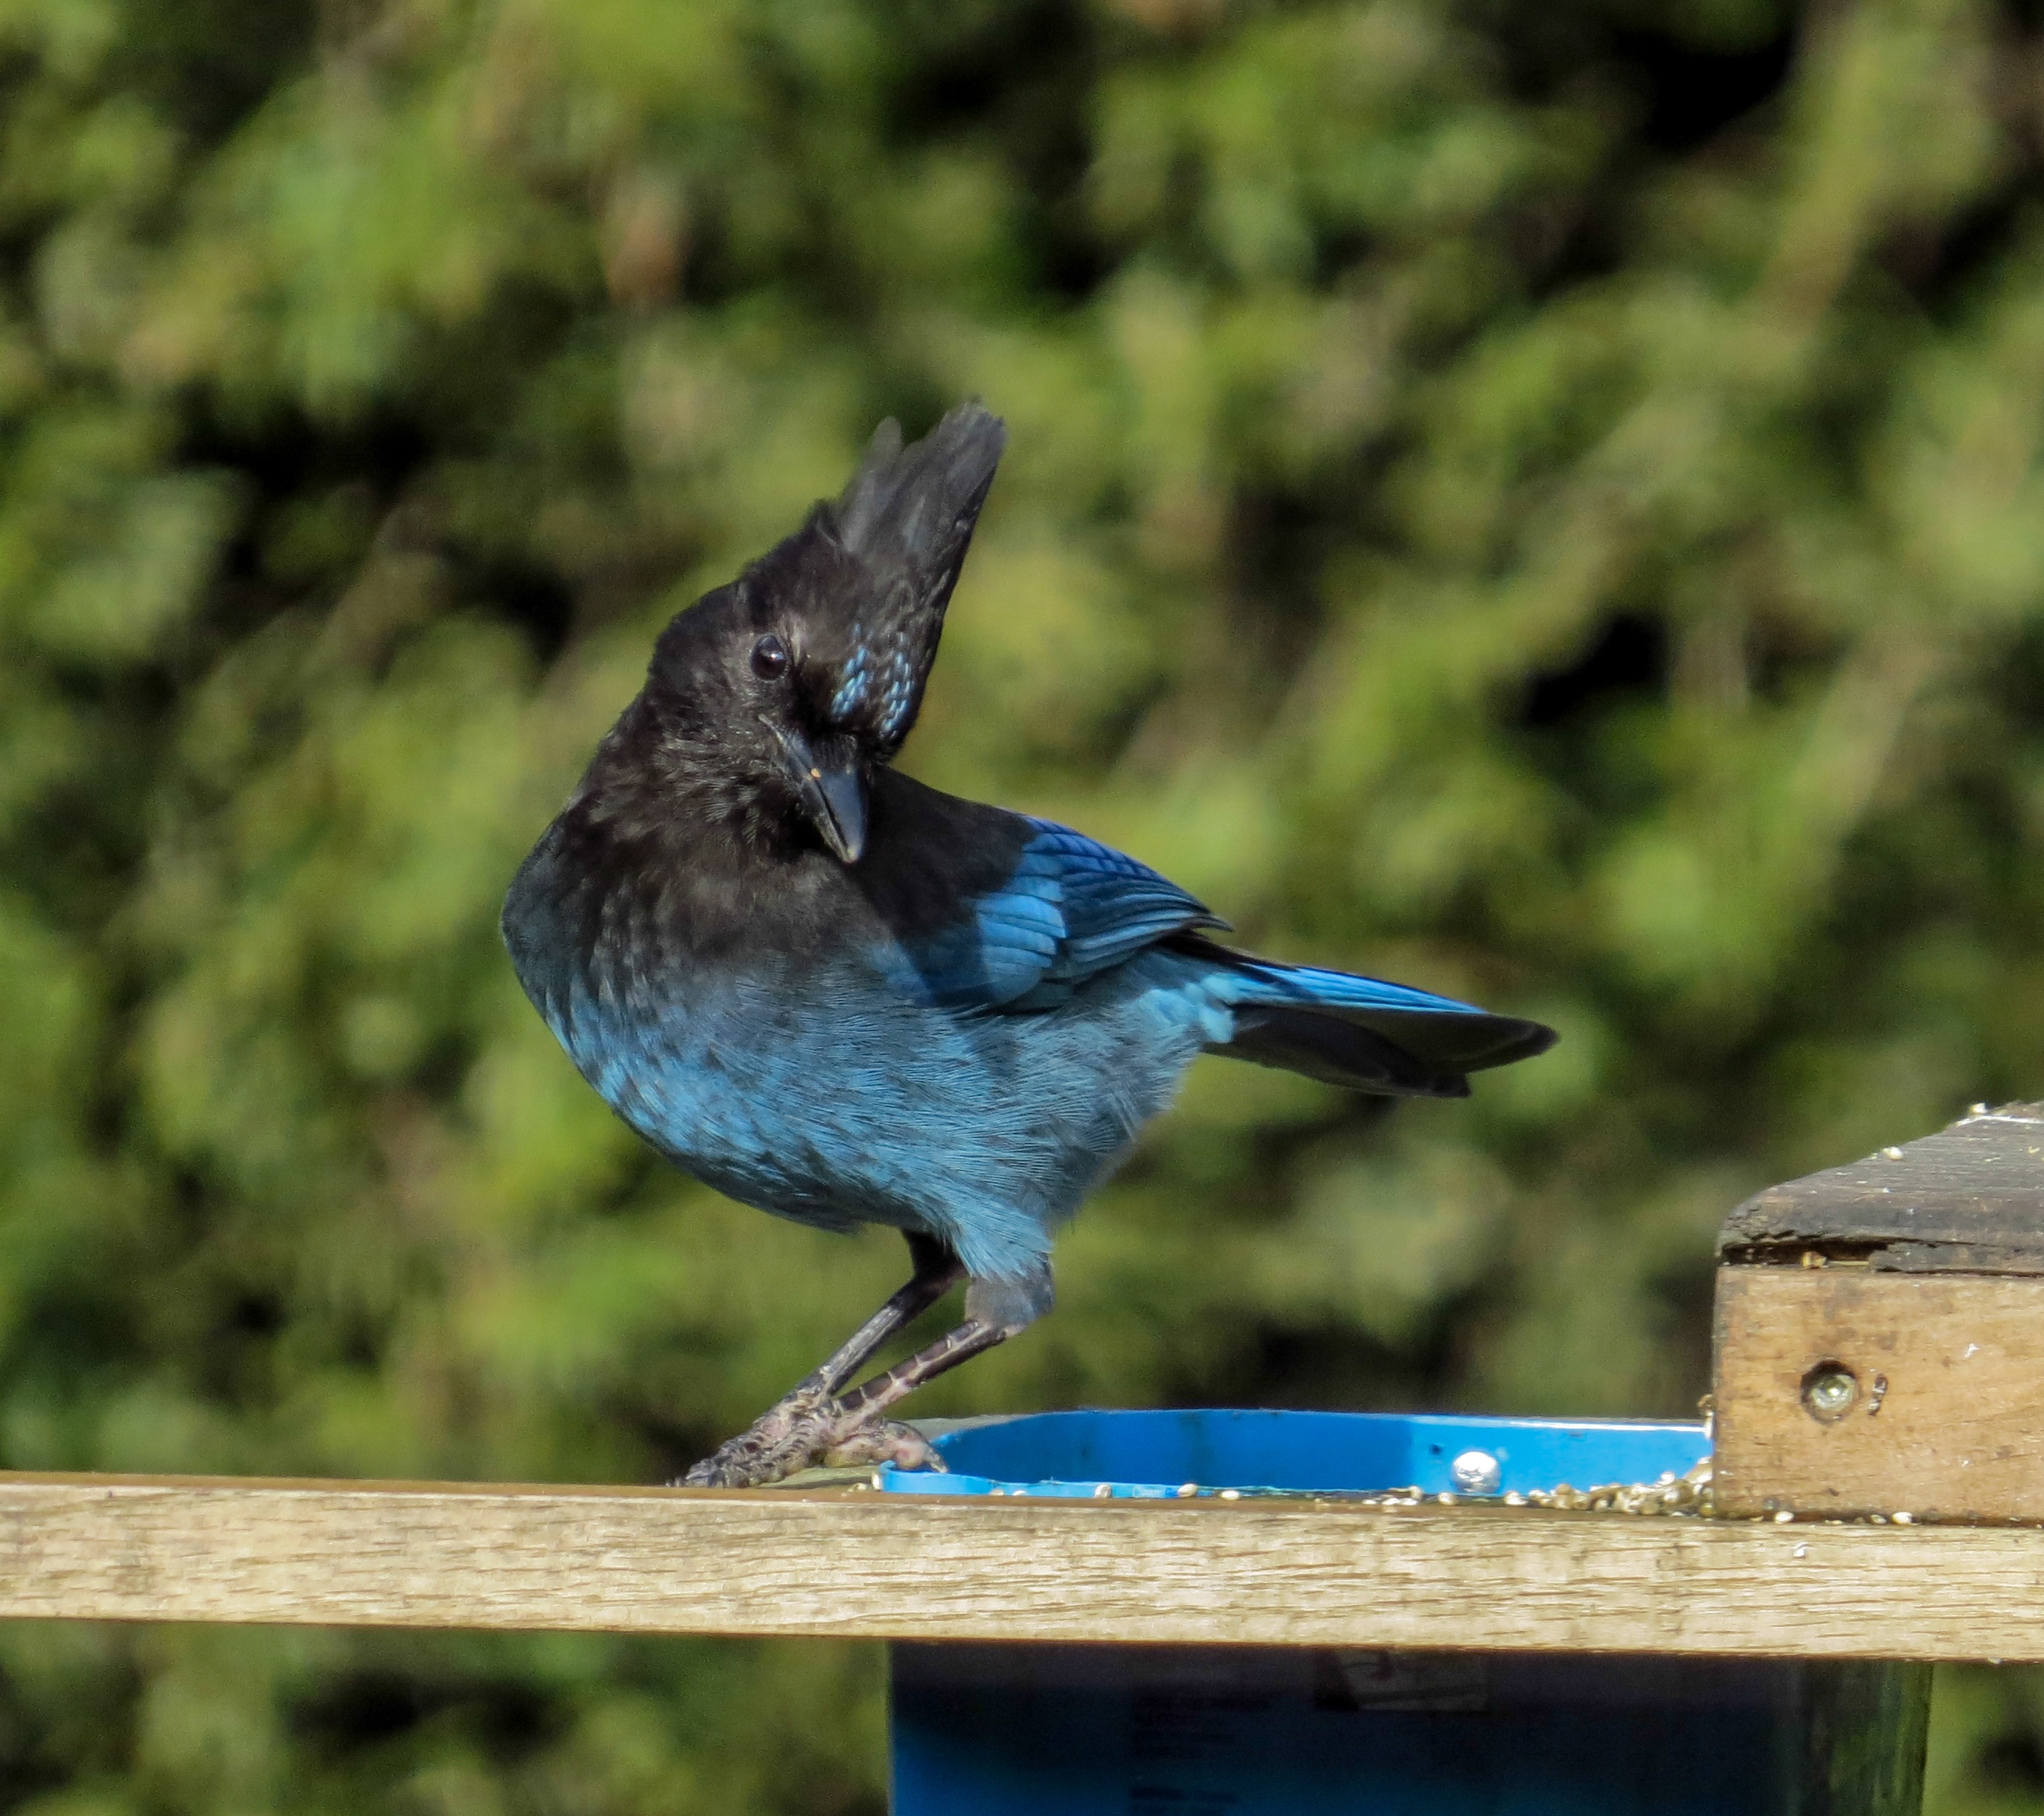
nature, branch, bird, wildlife, beak, fauna, crest, jay, blue jay, vertebrate, bluebird, blue feathers, steller's jay, cyanocitta stelleri, perching bird, emberizidae, crow like bird